Bryn Mawr Film Institute

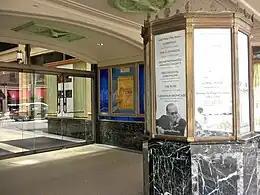
Entrance

The building began life as the Seville Theater. It was designed by Philadelphia architect William Harold Lee, a designer of over 200 theaters. The Seville was built in 1926, one of six theaters built along the Main Line in the 1920s. Originally a one-screen theater, it was later split into two during the 1980s.